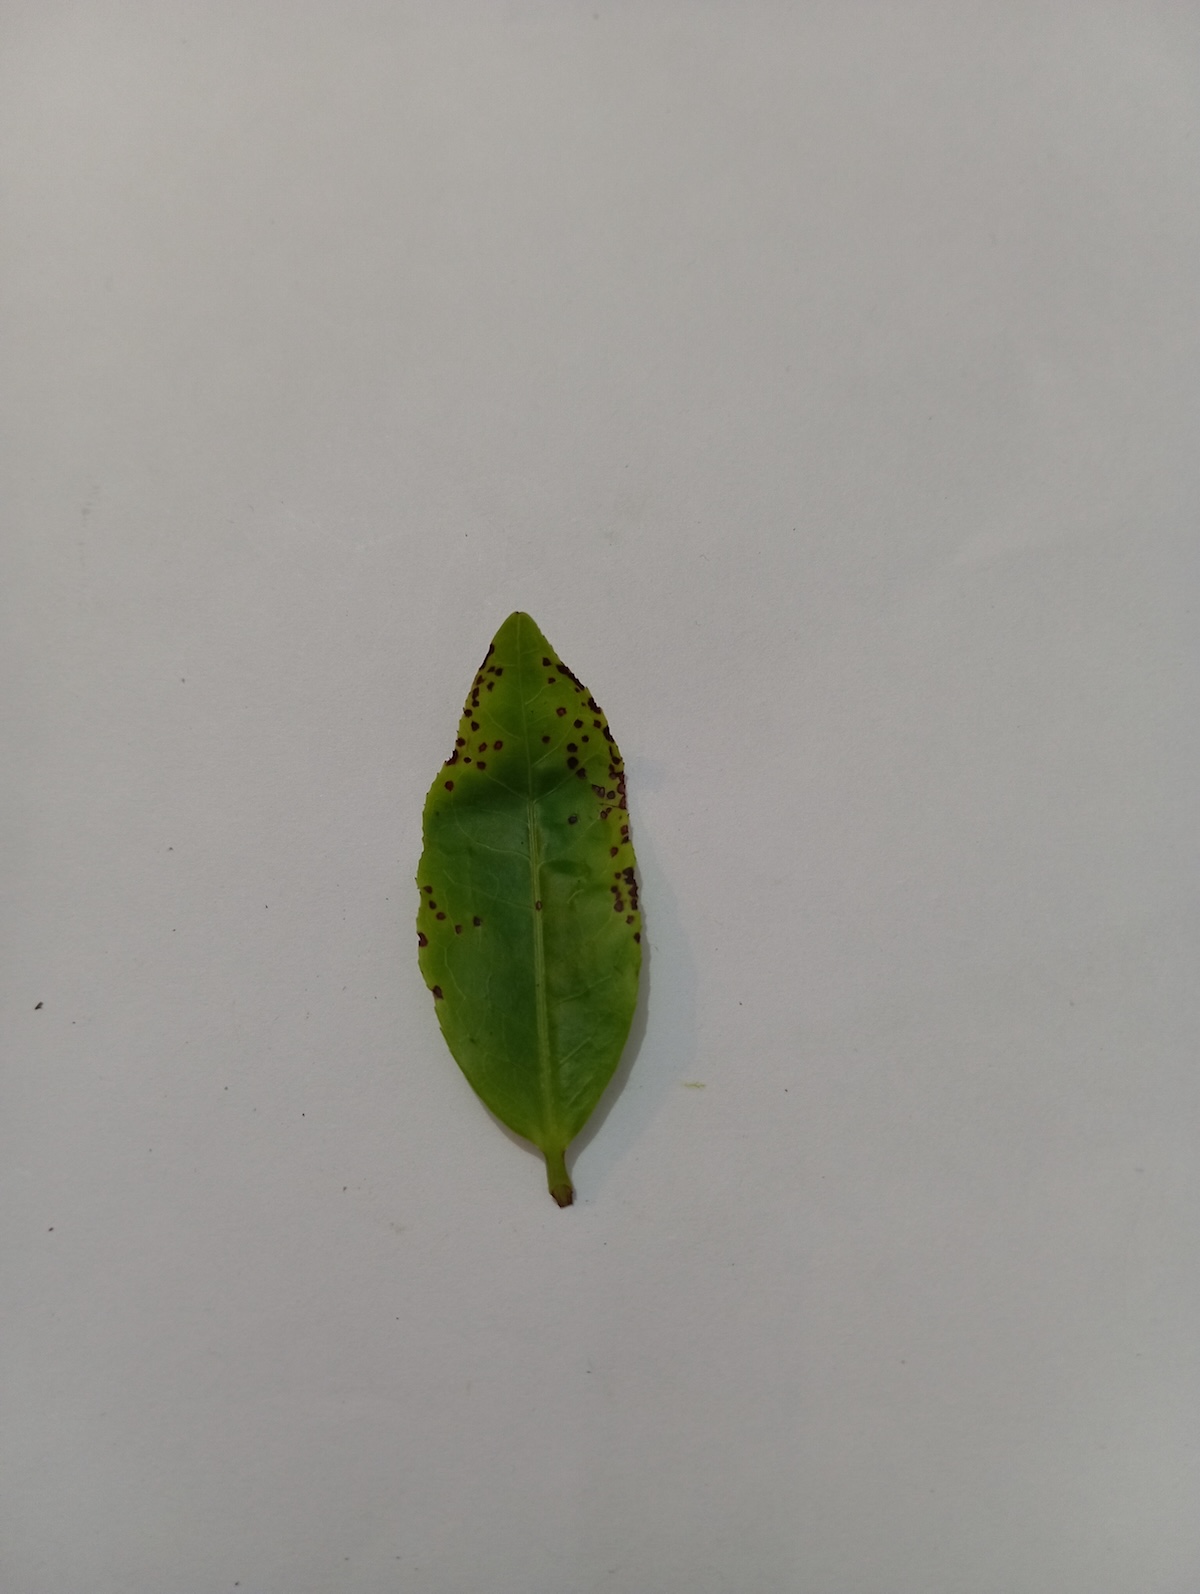
Label: Helopeltis